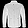
Label: Coat